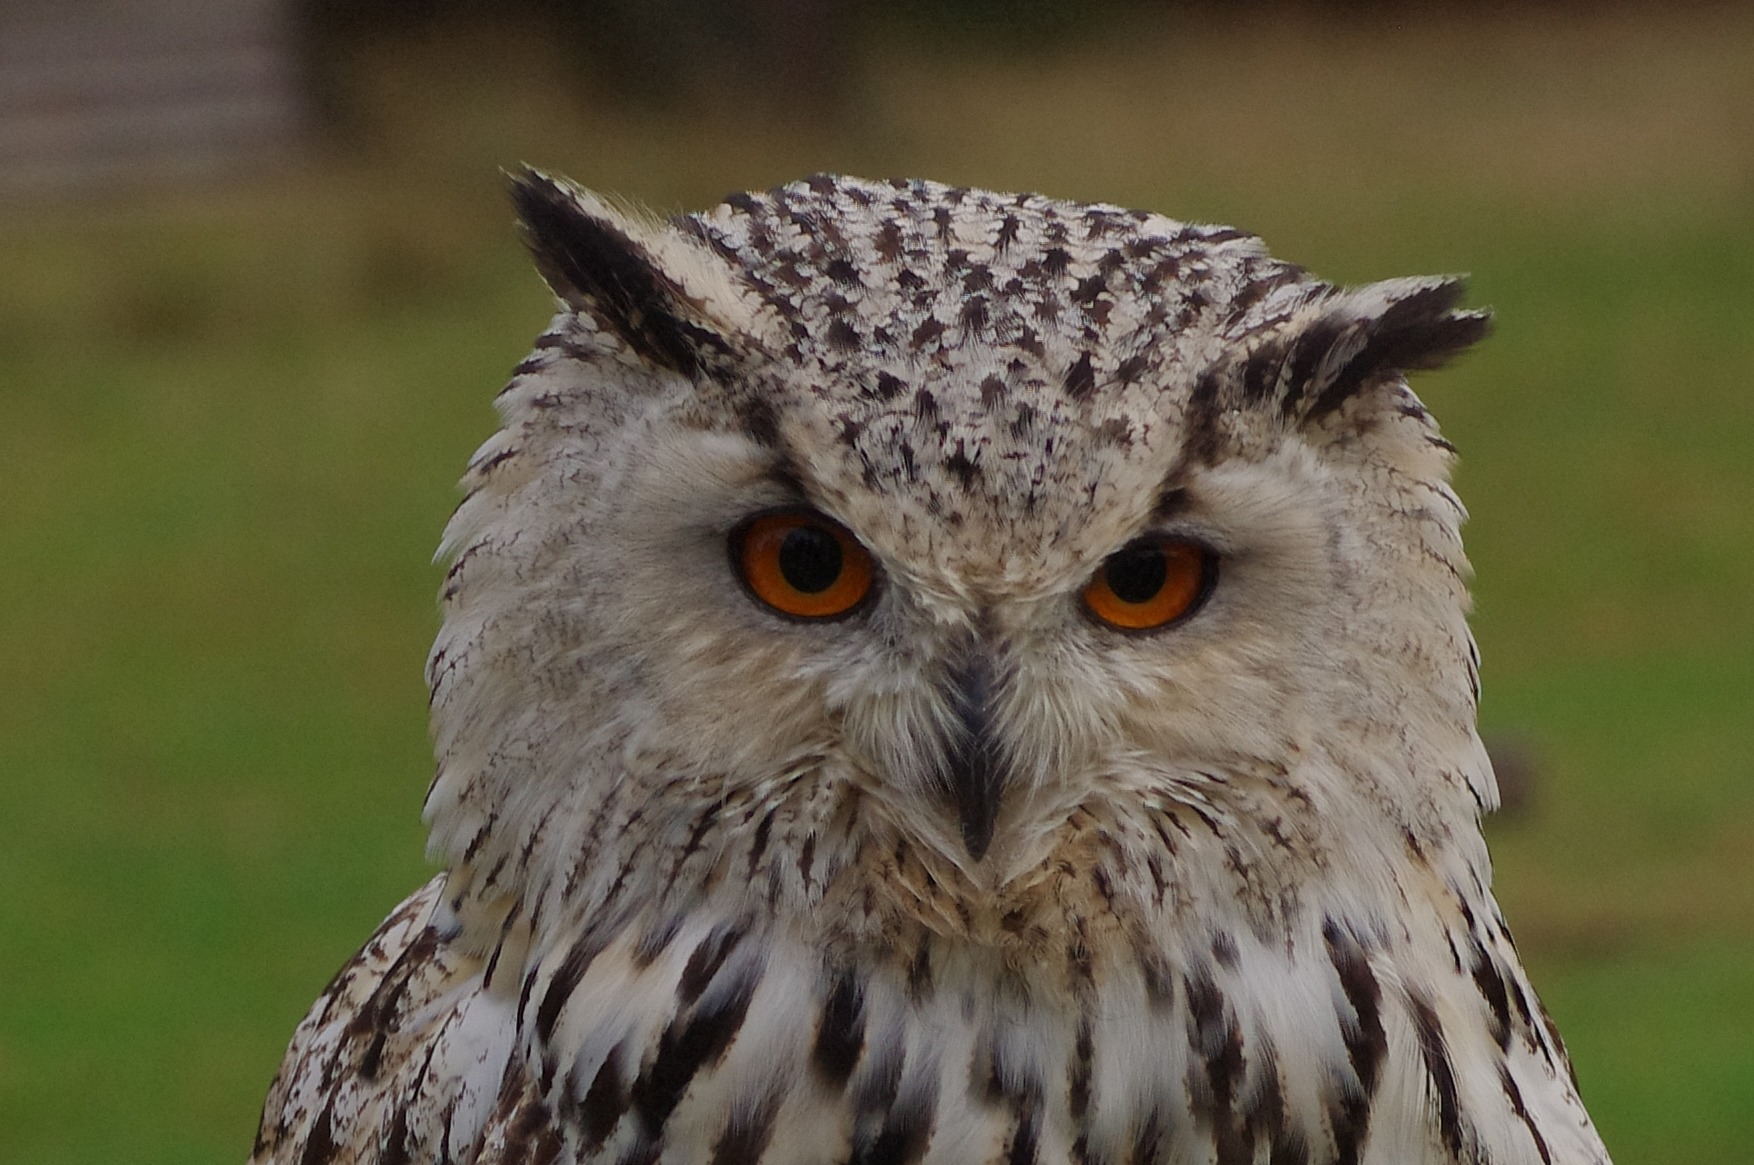
bird, wing, view, wildlife, beak, owl, feather, fauna, bird of prey, close up, vertebrate, eagle owl, great grey owl, lighted eyes, accipitriformes, eurasian eagle siberian owl